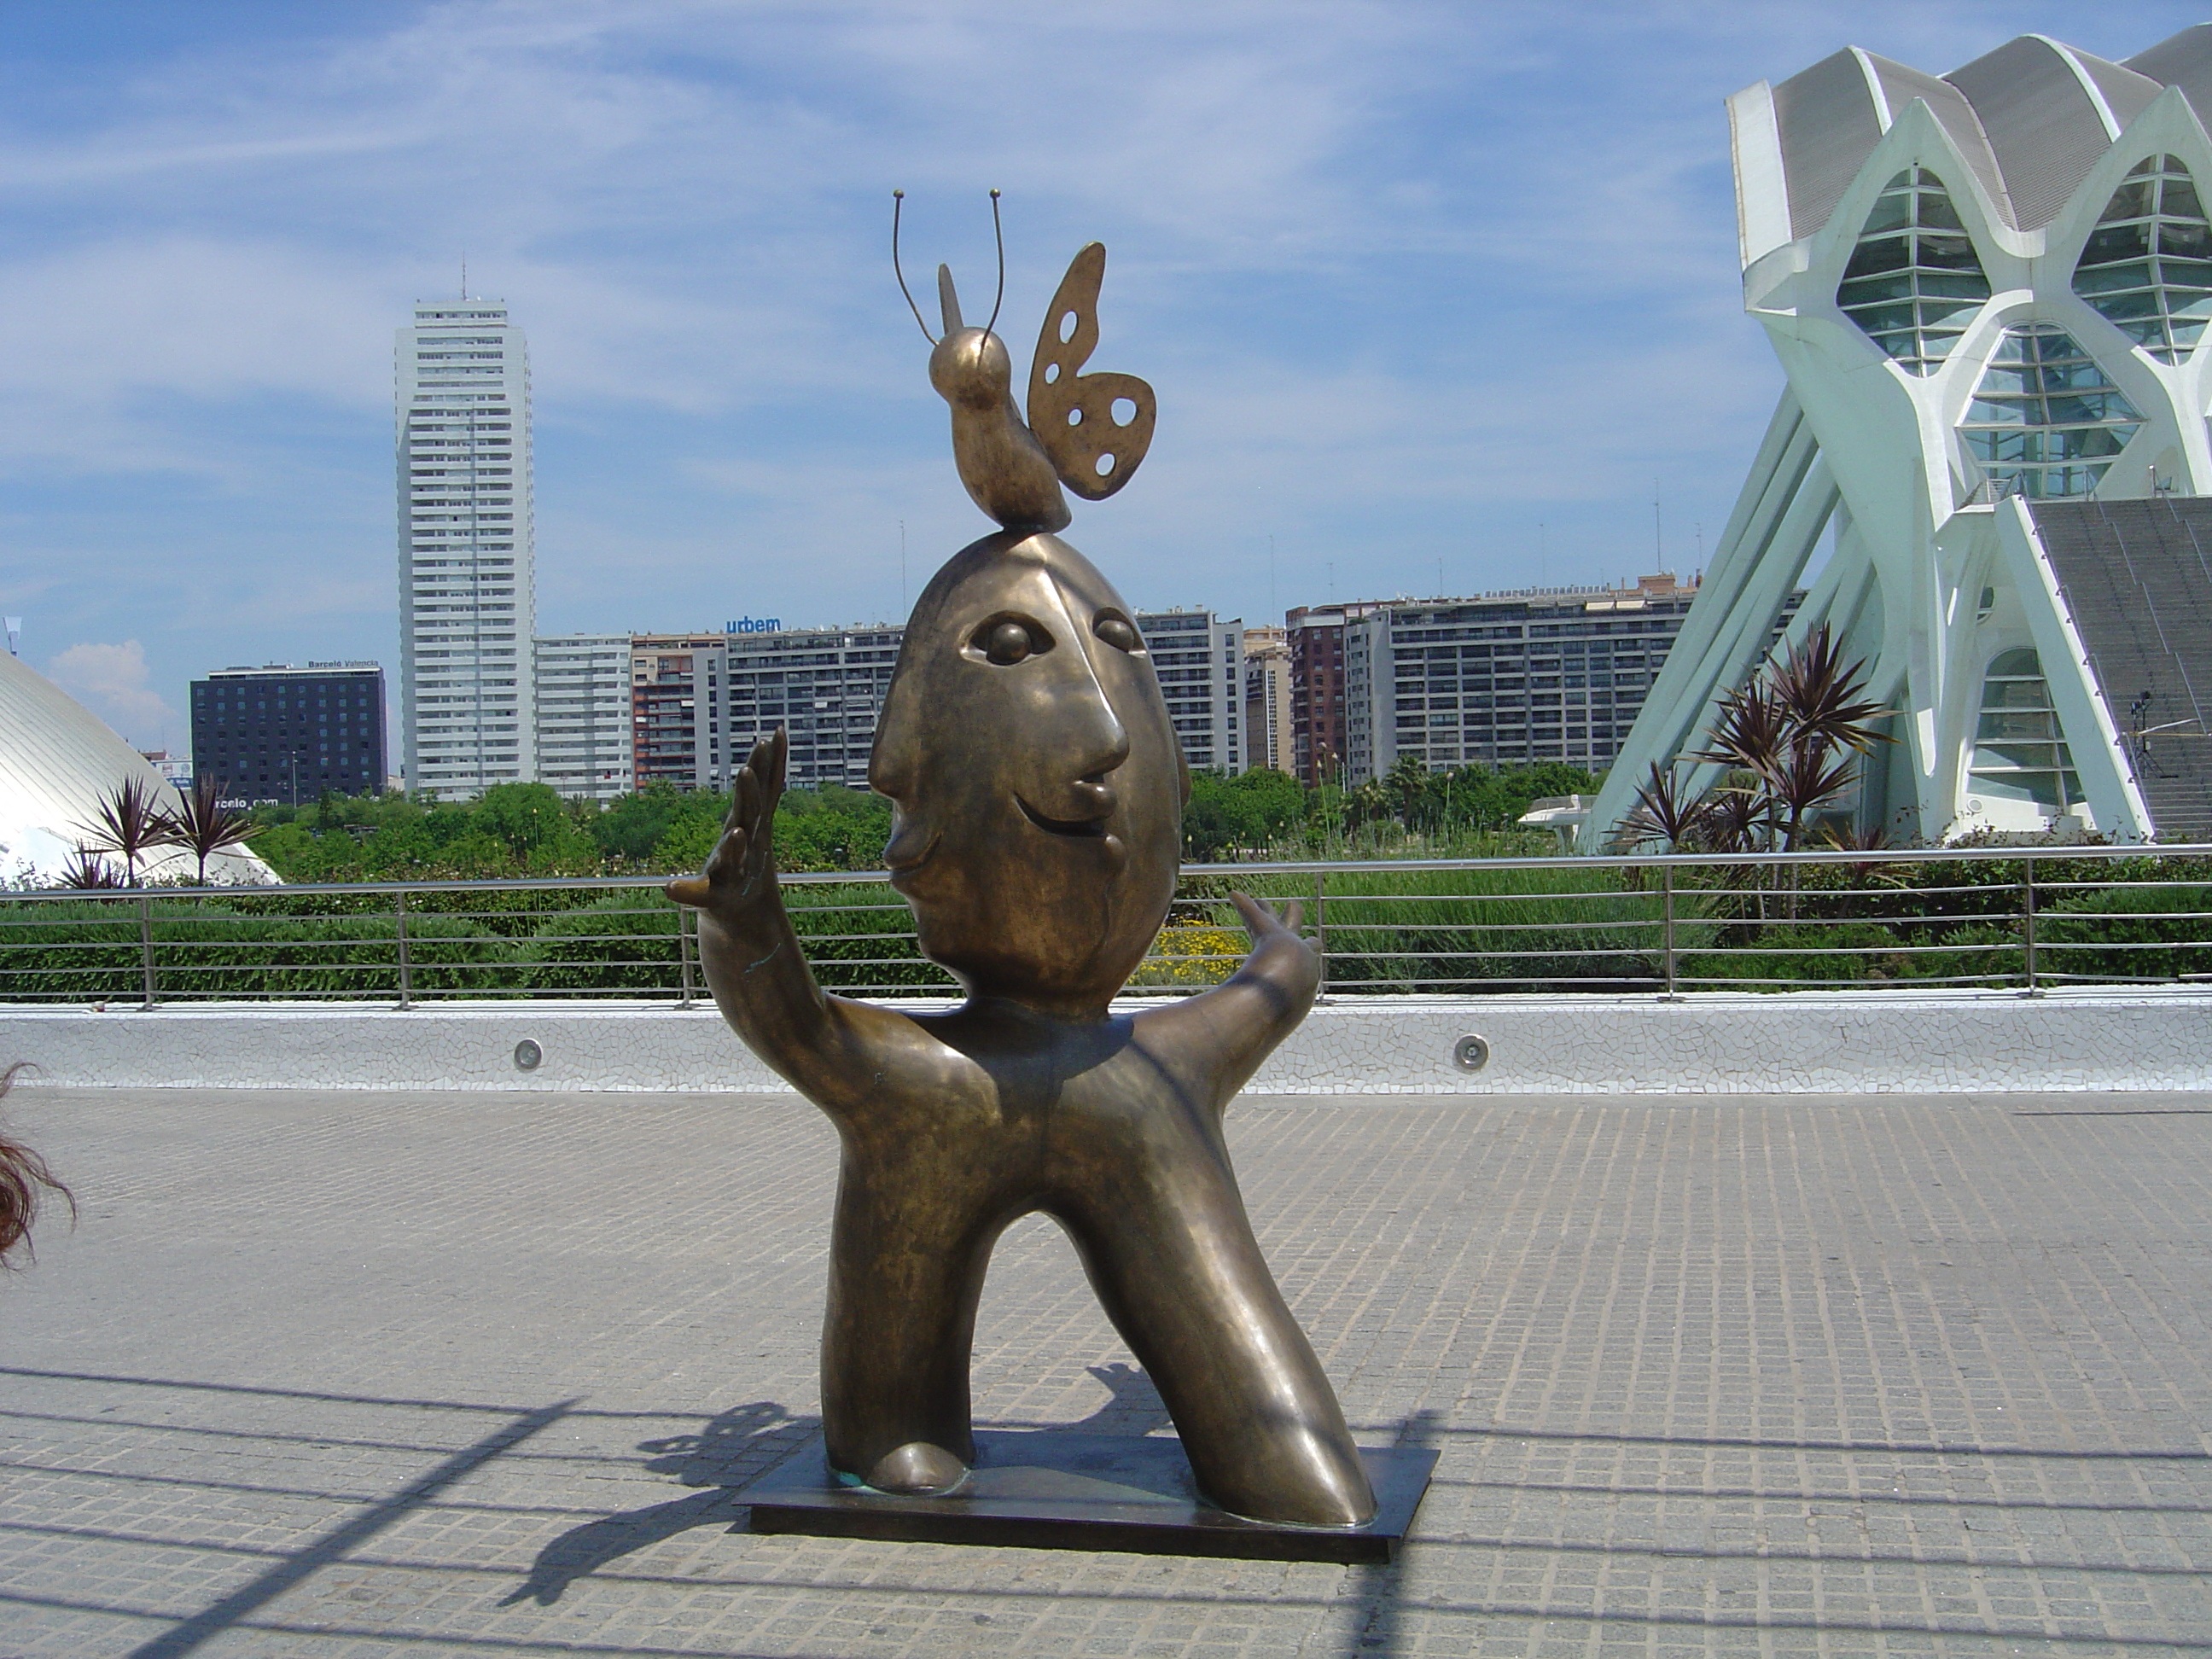
architecture, building, monument, vacation, statue, landmark, modern, sculpture, art, fountain, valencia, water feature, city of sciences, valencian community